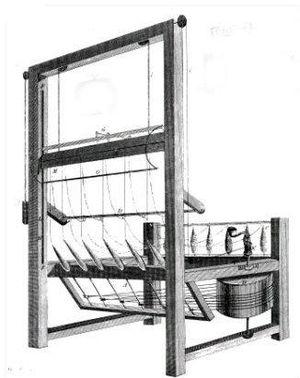
Thomas Highs est un luthier britannique né dans la région du Lancashire, près de Manchester, en 1718, qui inventa en 1764 une machine textile très proche de la Spinning Jenny, dont James Hargreaves, sera l'inventeur officiel, l'année suivante dans la même région.